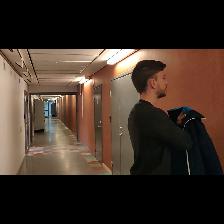
Label: Human